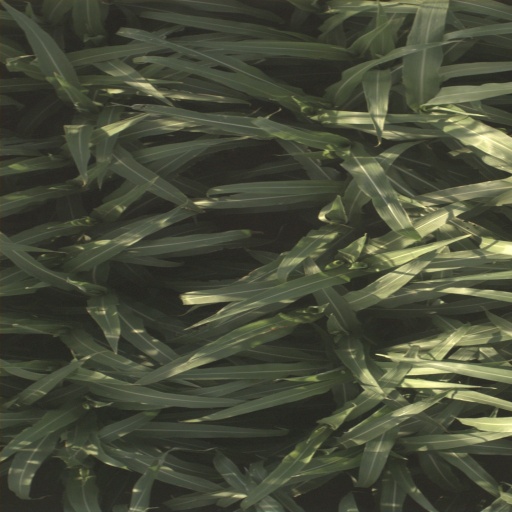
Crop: sorghum